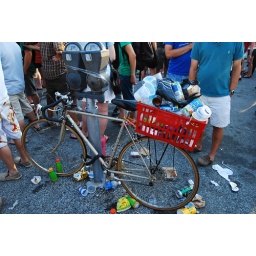
the presents I found in my bike basket